Old Assyrian period

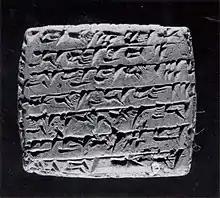
Old Assyrian cuneiform tablet from Kültepe recording expenses during a caravan journey

During the long trading journeys, the wives of Assyrian traders often stayed home alone in Assur, managing households and raising children. Often they had to, as the heads of the household, oversee gathering food and supplies, repairing the house and providing clothing for the children. Sometimes they had to live with their in-laws, not always successfully. Because the Assyrian traders in Anatolia could be away for long periods of time, they were allowed to take second wives in Anatolia. This arrangement had certain rules, including that the two wives could not be of the same status (one had to be the "aššatum", "main wife", and the other the "amtum", "second wife"), they could not both live in the same region (one had to live in Assur and the other in Anatolia) and a third wife in one of the trading posts in-between Assur and Anatolia was not allowed. Both wives also had to be provided with food, wood and a house to live in. Children born of the "second wife" may have had less rights in regards to inheritance than those of the "main wife".